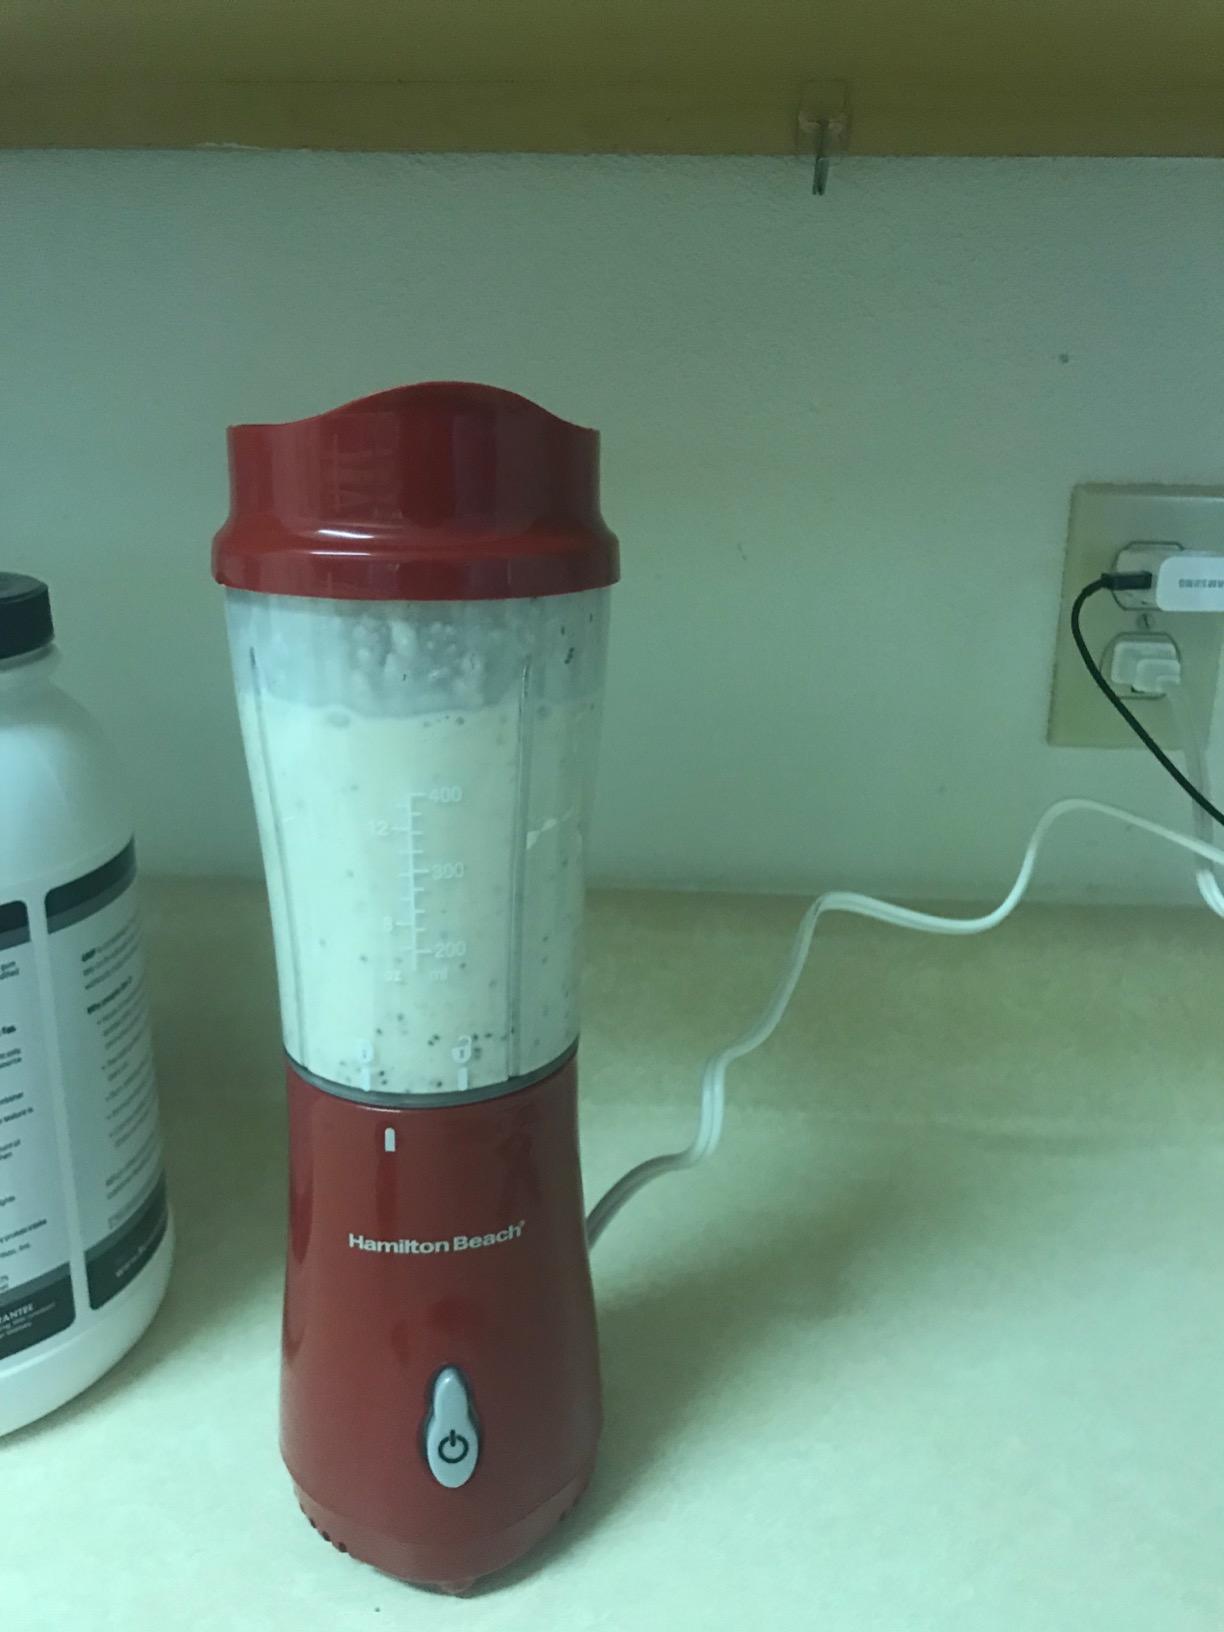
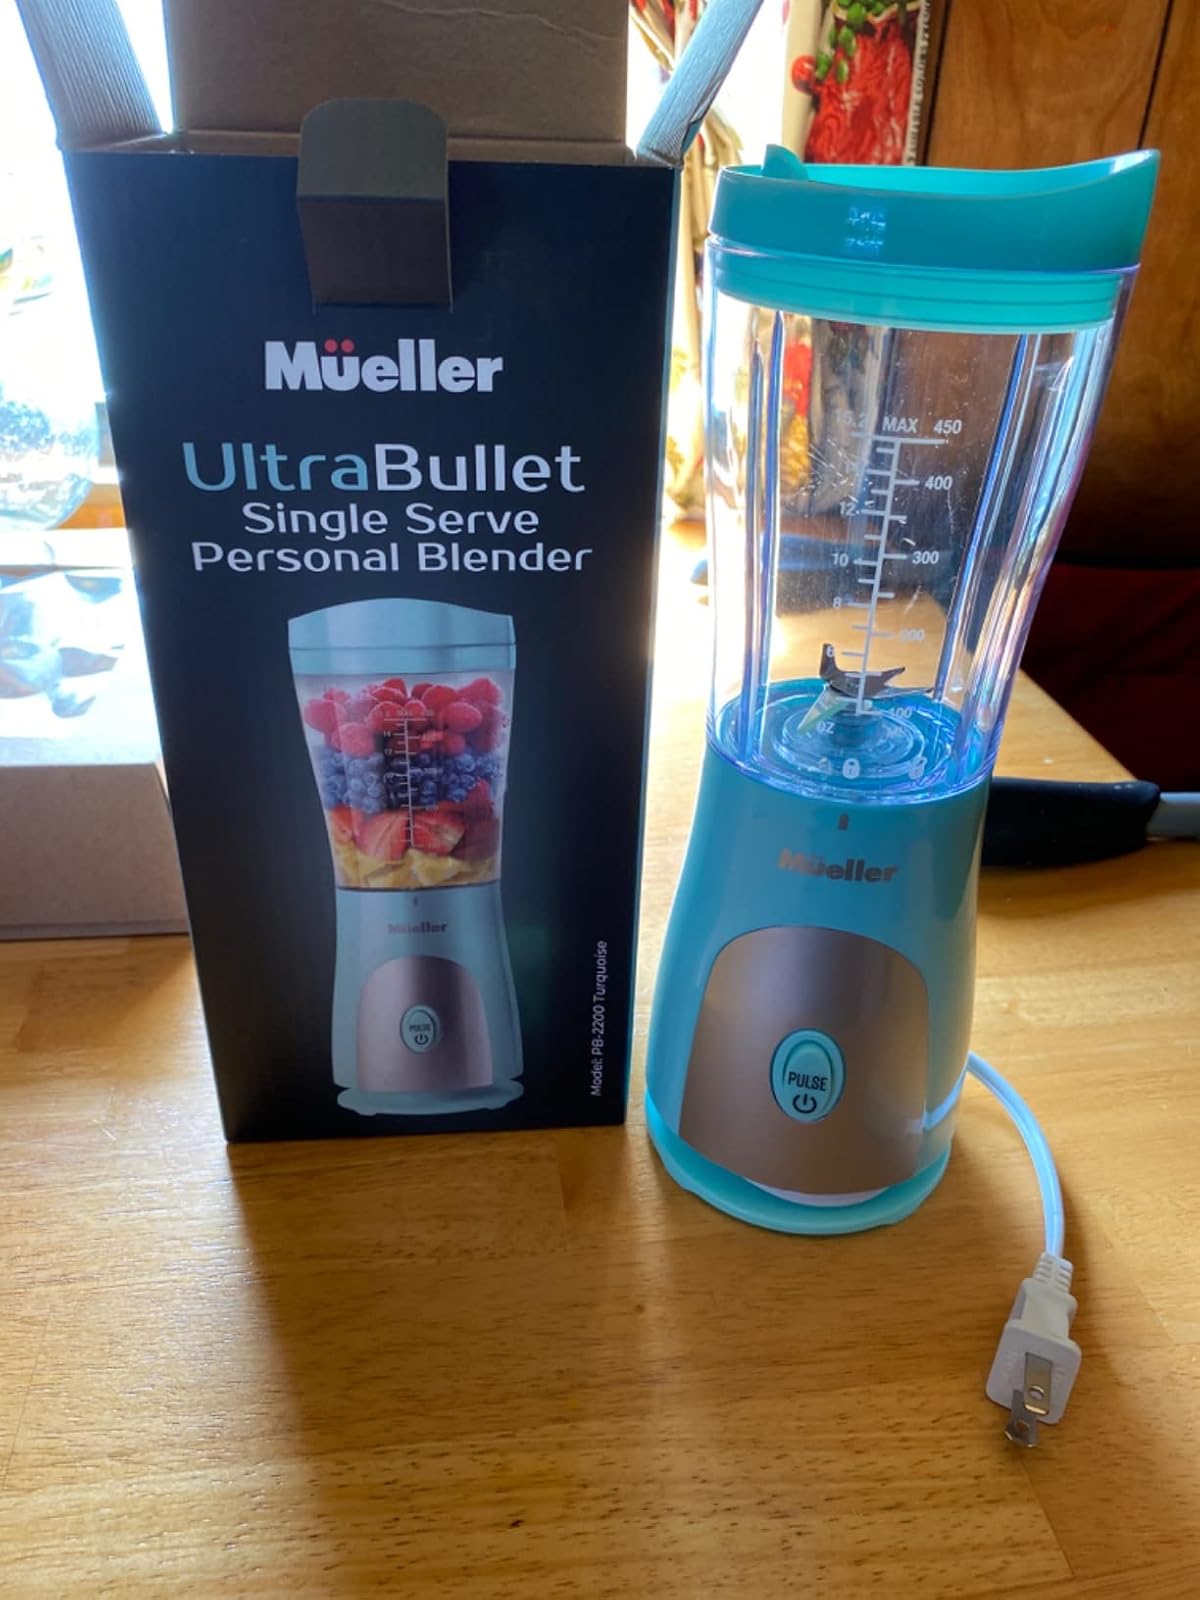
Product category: items_blender
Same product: no